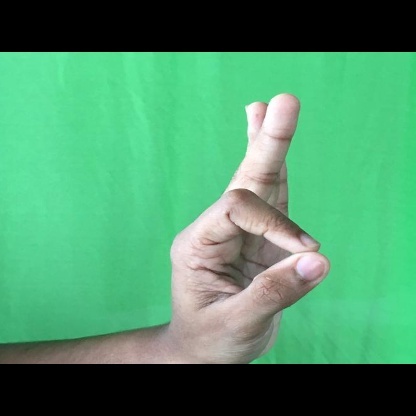
Mudra: Aralam